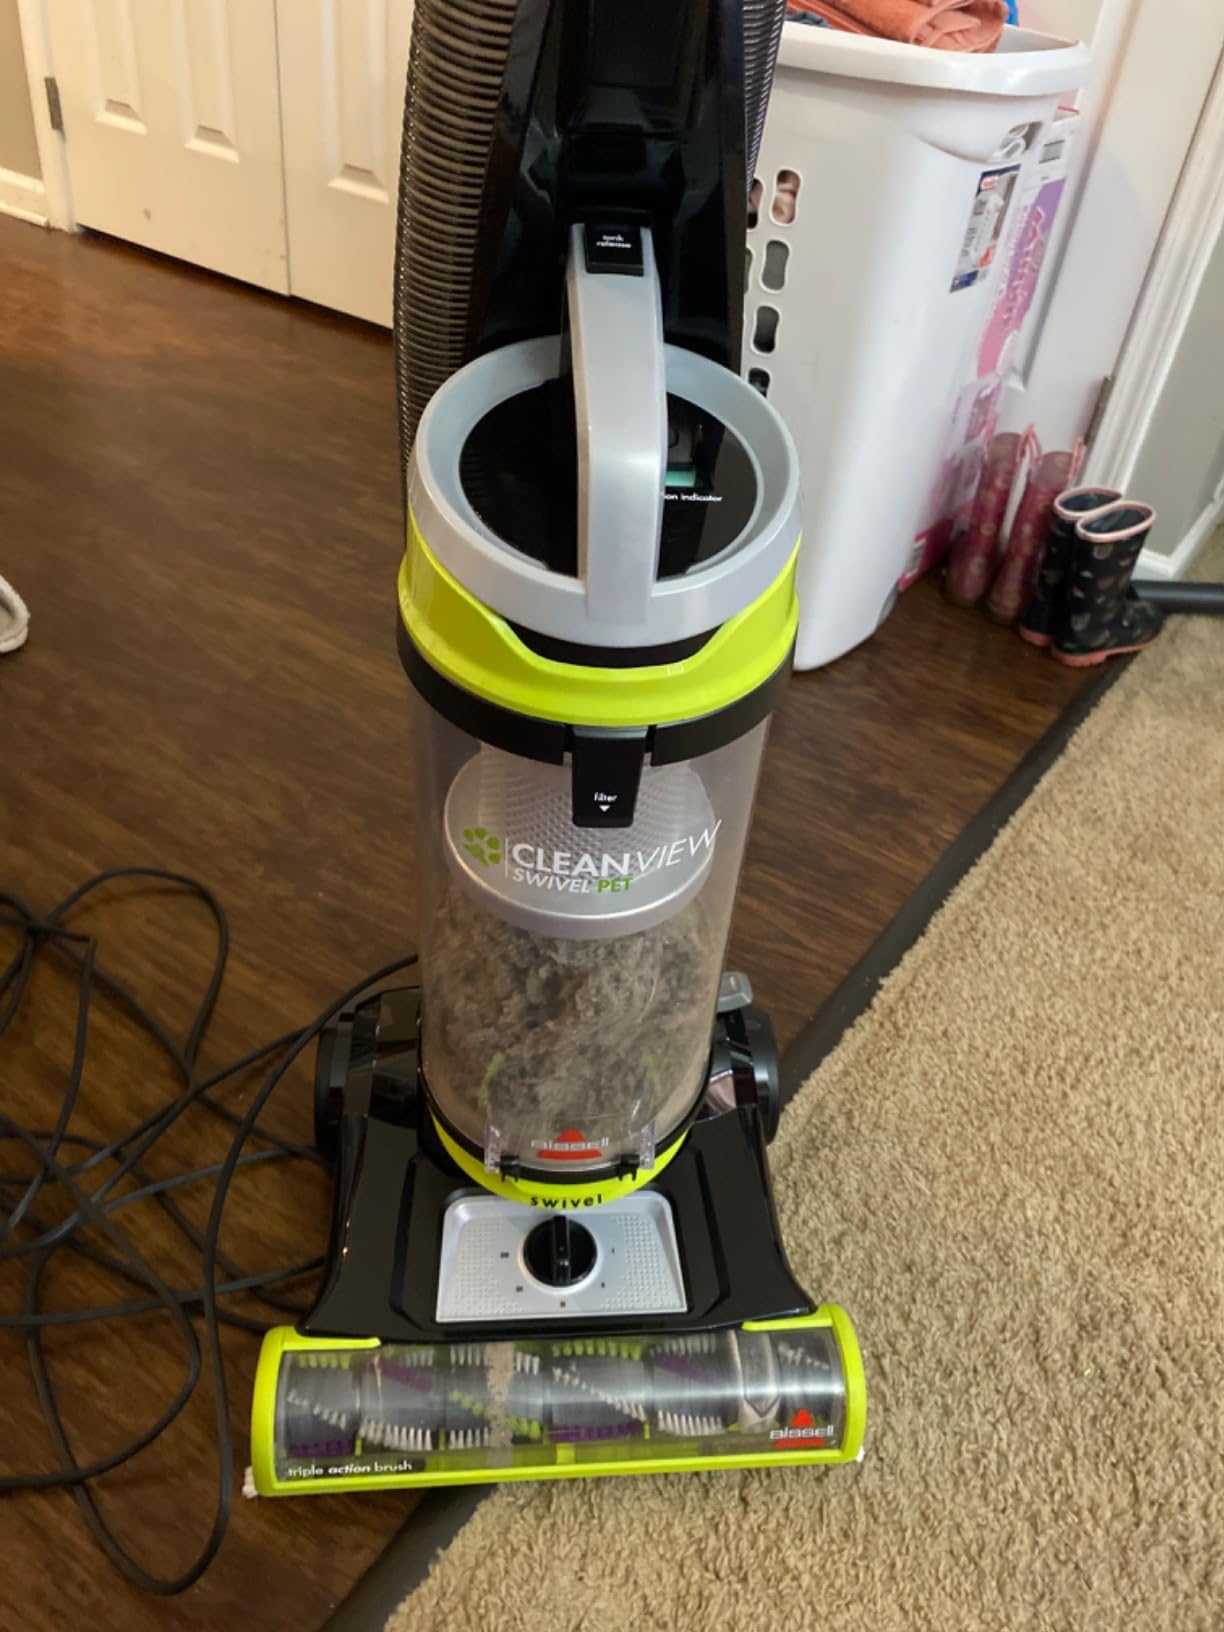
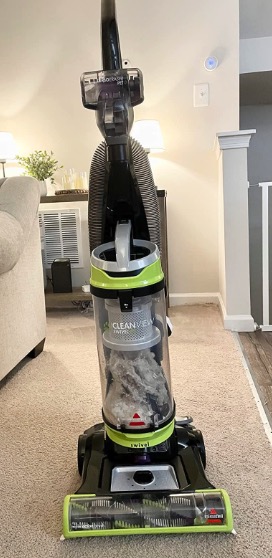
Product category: items_vacuum
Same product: yes